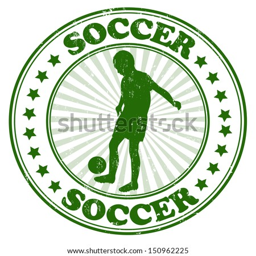
green grunge rubber stamp with soccer player and the word soccer written inside